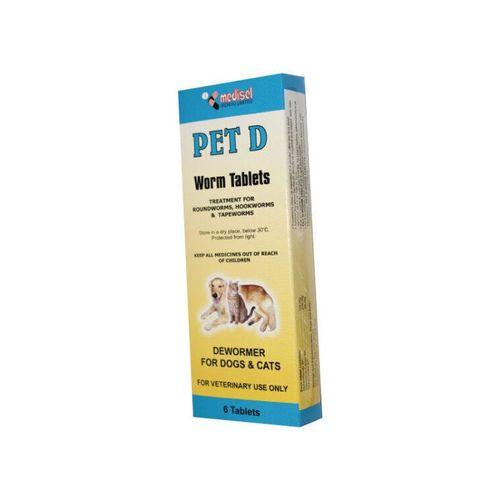
Kifungashio cha dawa, chenye rangi ya bluu kwa juu na chini na njano, katikati na kuna maandishi meusi pamoja na picha ya paka na mbwa, na ndani yake kuna vidonge sita ambavyo ni dawa ya minyoo kwa ajili ya paka na mbwa.